Bekesbourne railway station

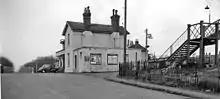
The station in 1963

The station and the line it serves were built by the London, Chatham & Dover Railway and opened on 22 July 1861. The platforms are linked by a footbridge and country-bound platform is accessible by public footpath. Nearby is a viaduct over the Nailbourne Stream, a tributary of the River Stour.